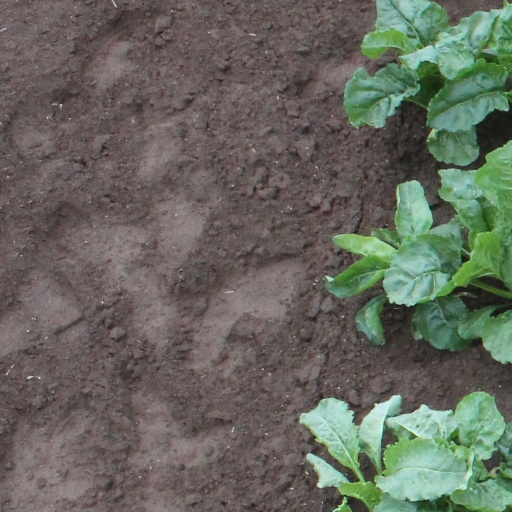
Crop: sugar beet